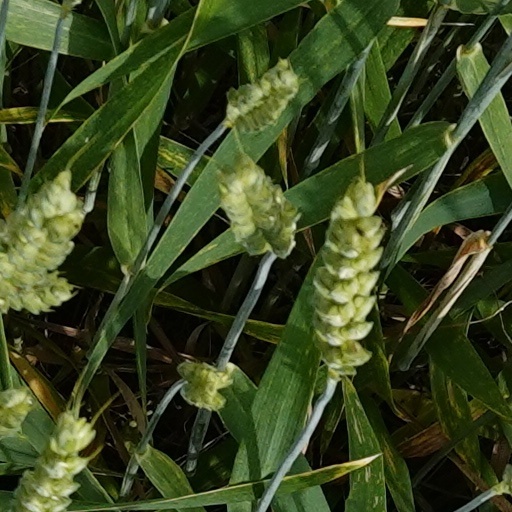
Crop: wheat